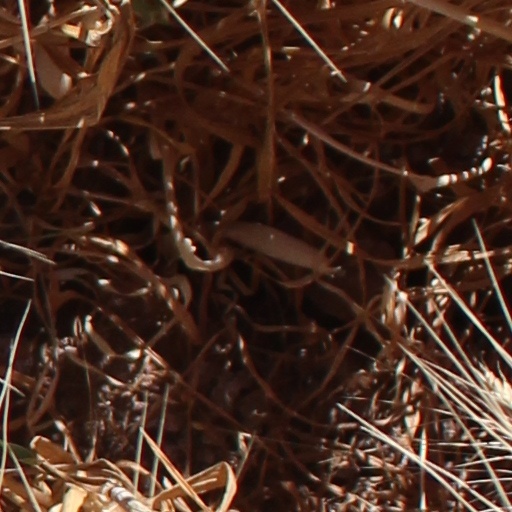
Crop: wheat